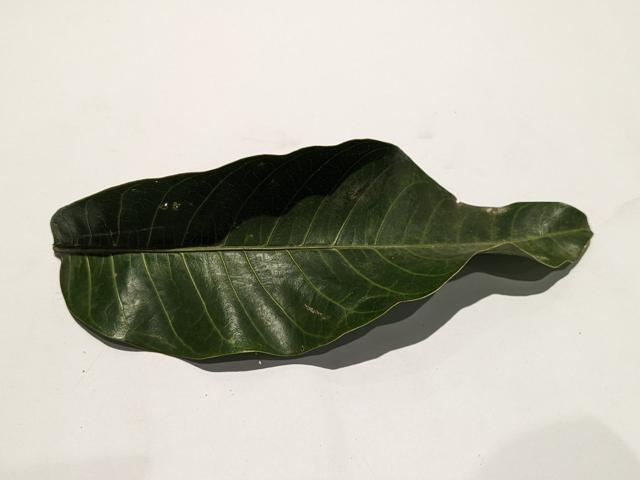
Mango leaf variety: Himsagar